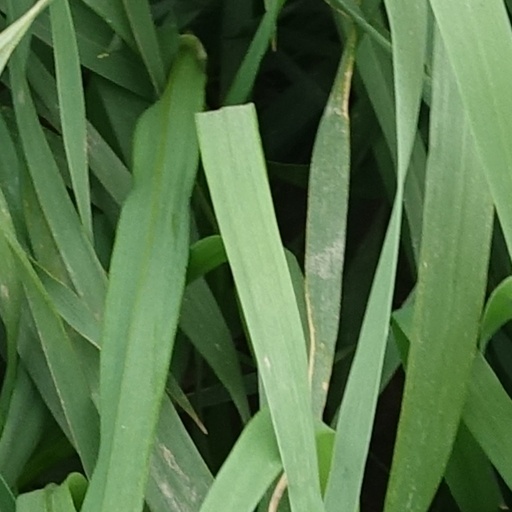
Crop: wheat